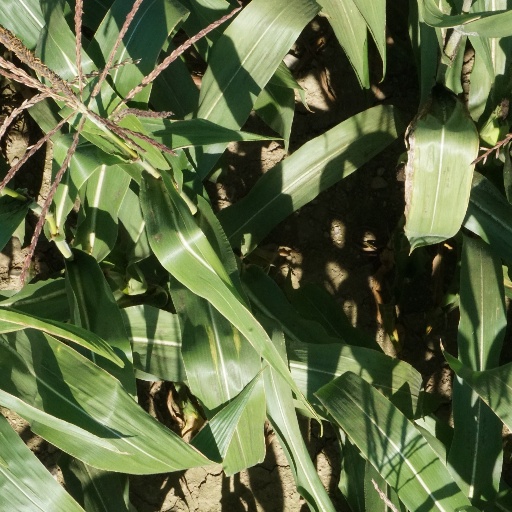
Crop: maize; corn